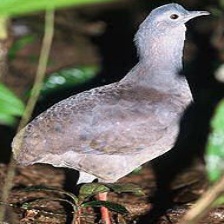
Species: GREAT TINAMOU
Scientific name: TINAMUS MAJOR